Sky position (RA, Dec in degrees): 163.331, 22.848
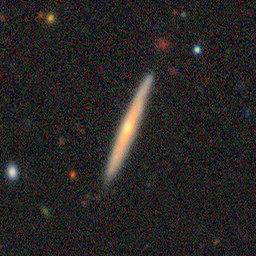
Galaxy morphology: Edge-on Galaxies without Bulge